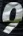
Number: 9